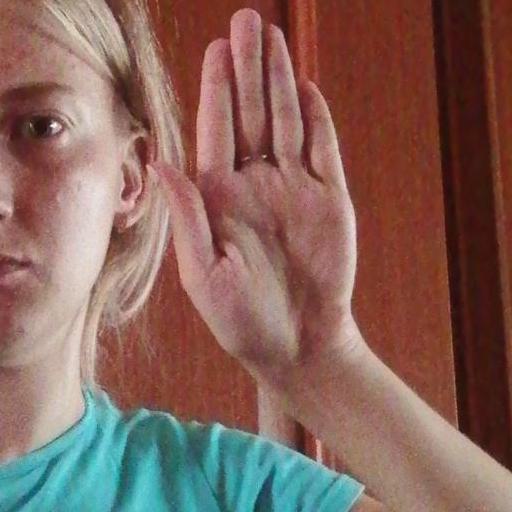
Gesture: stop